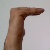
The image shows a hand gesture representing a space in Indian Sign Language.